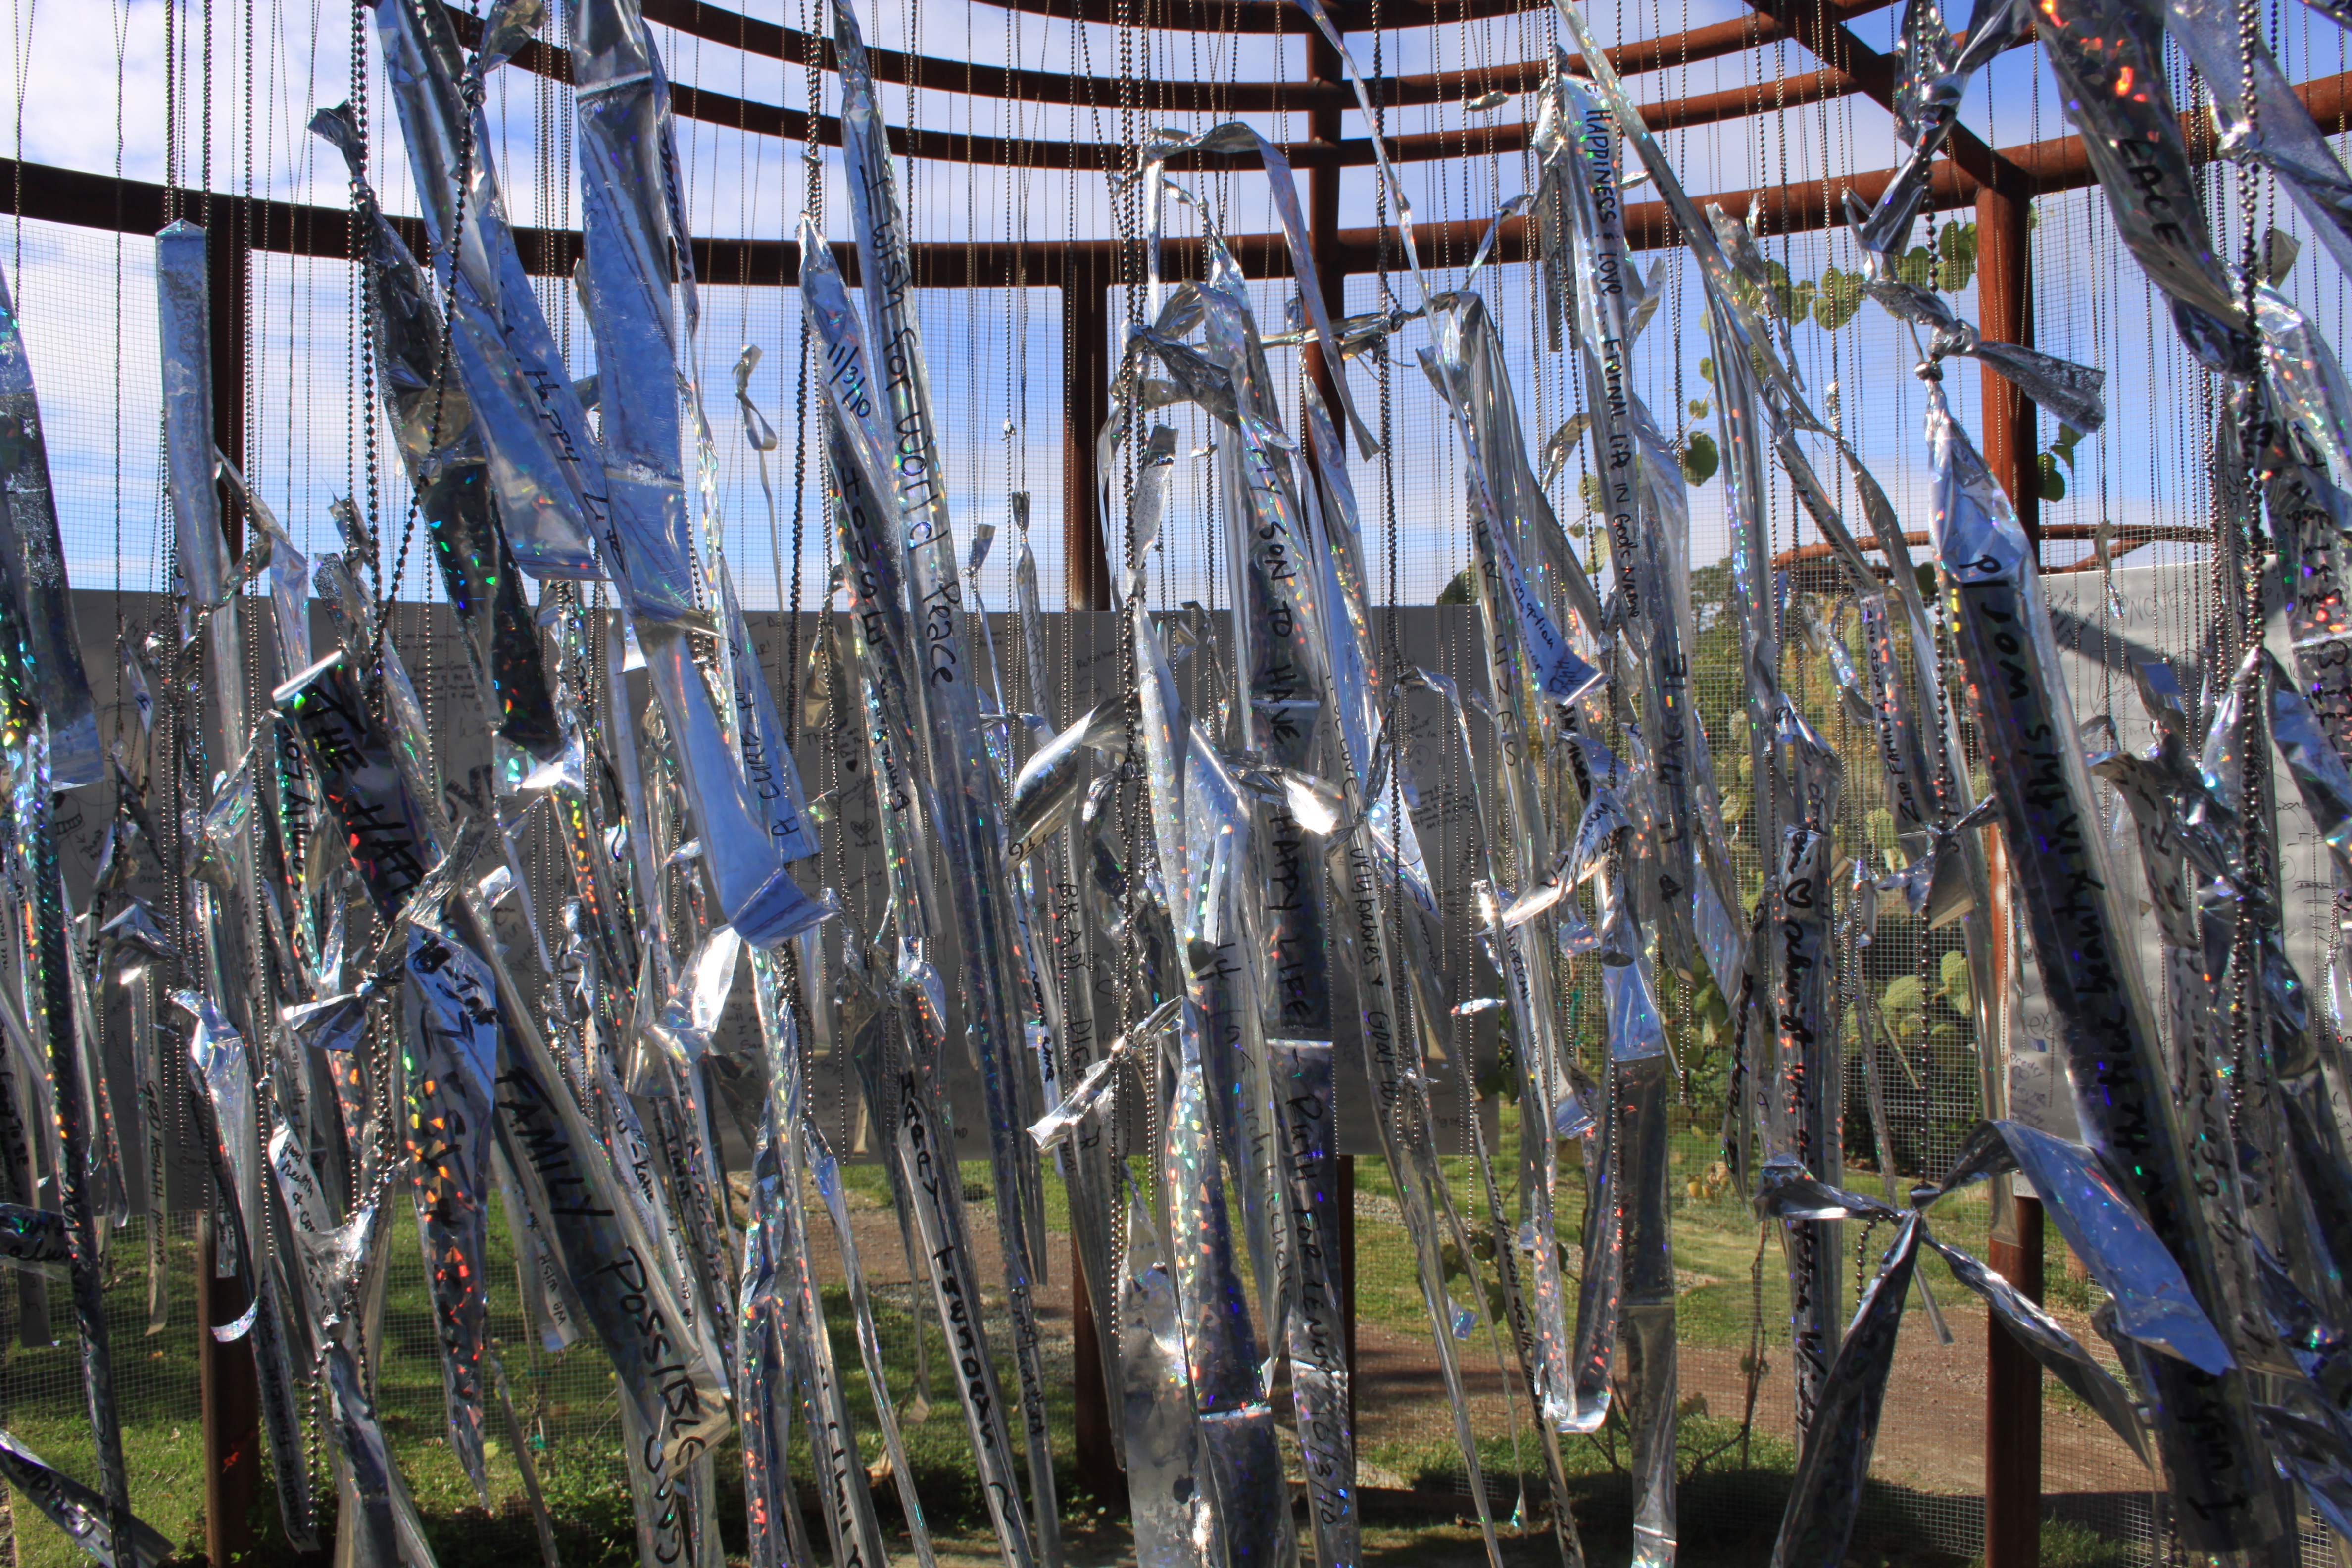
writing, tree, trail, wish, flying, vehicle, mast, park, communication, floating, wishing, magic, wishes, written, urban area, wishing pole, mylar